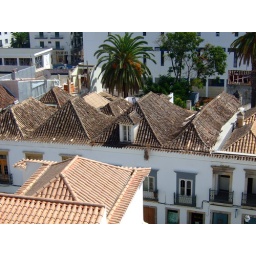
Each roof represents one room in the house and has four sides to it.